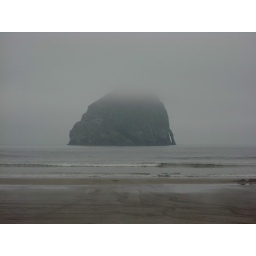
rock in the ocean